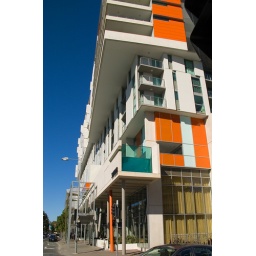
Saville Hotel building in Southbank including the interesting first floor swimming pool hanging over the street.